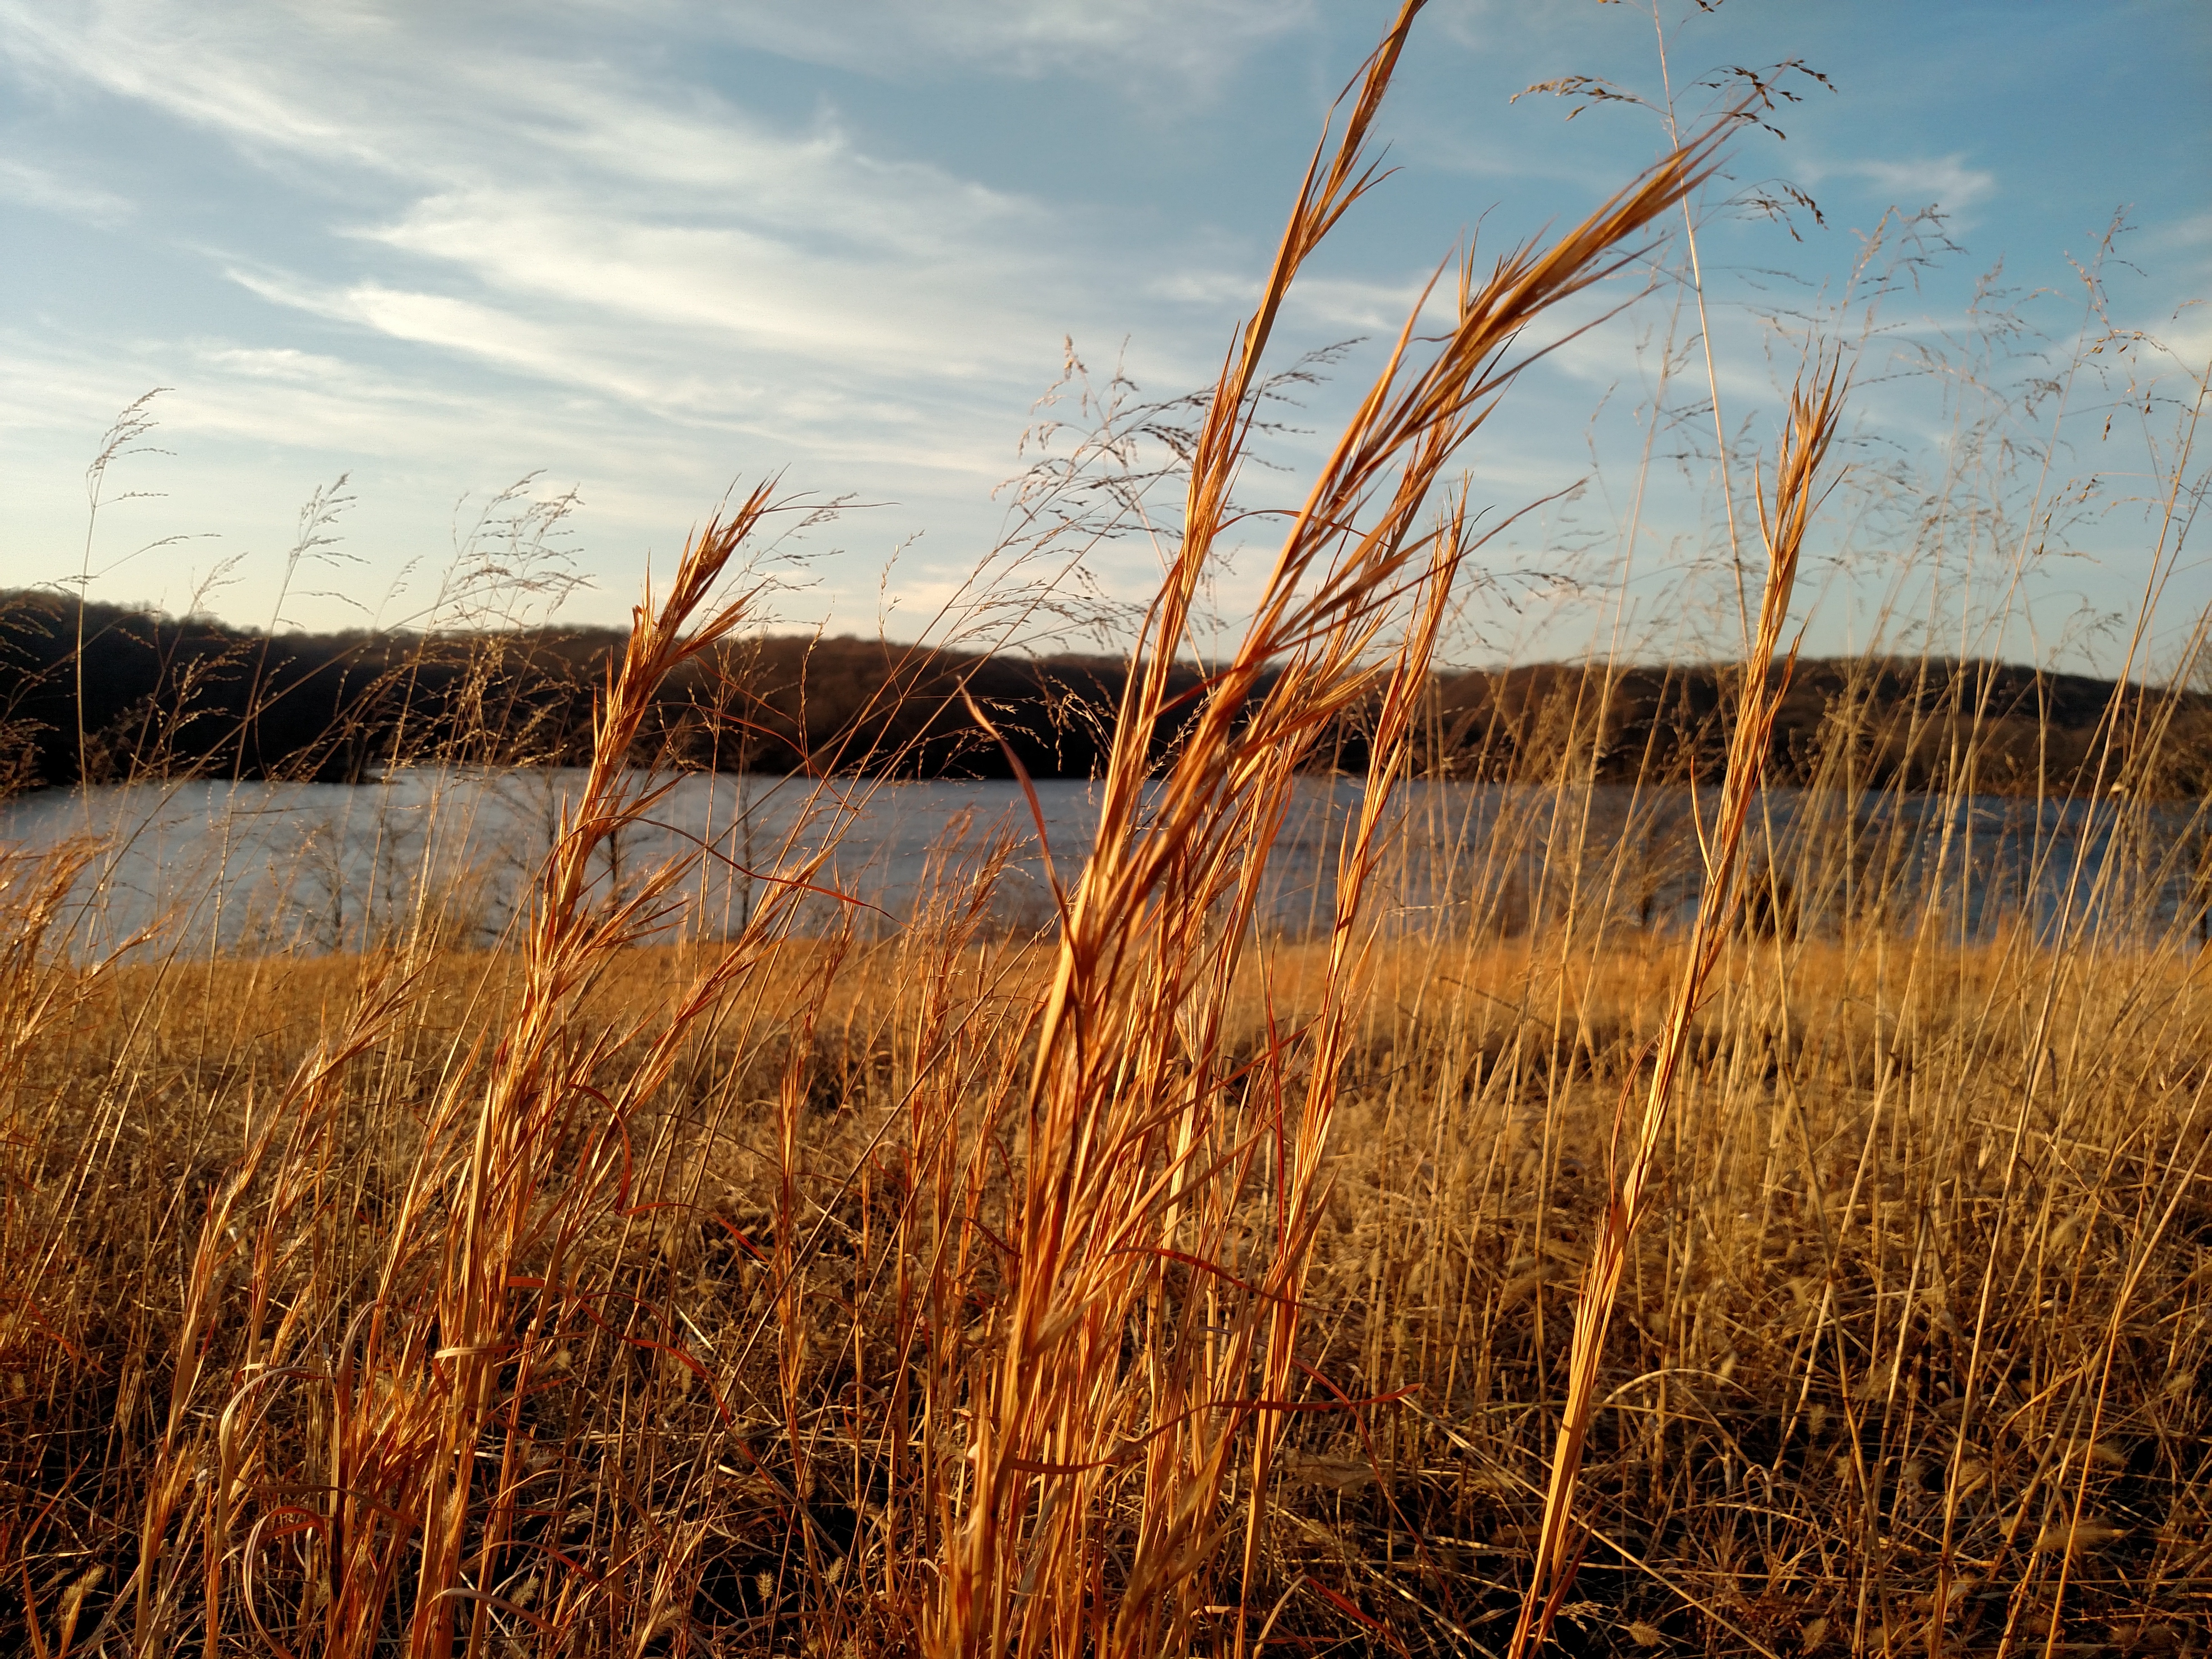
landscape, tree, nature, grass, horizon, marsh, wilderness, plant, sunrise, sunset, field, prairie, sunlight, morning, wind, crop, autumn, agriculture, season, grassland, wetland, bog, habitat, rural area, natural environment, grass family, phragmites